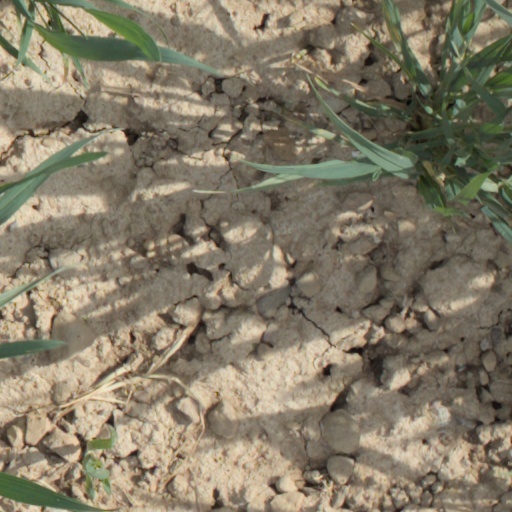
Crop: wheat